Havana

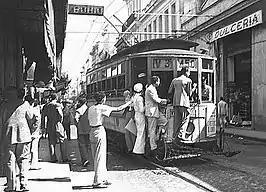
Havana tramway in 1950

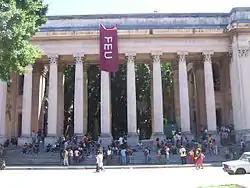
Faculty of Mathematics and Computer Science, University of Havana

By the end of 2012 official Census, 19.1% of the population of Cuba lived in Havana. According to the census of 2012, the population was 2,106,146. The city has an average life expectancy of 76.81 years at birth.